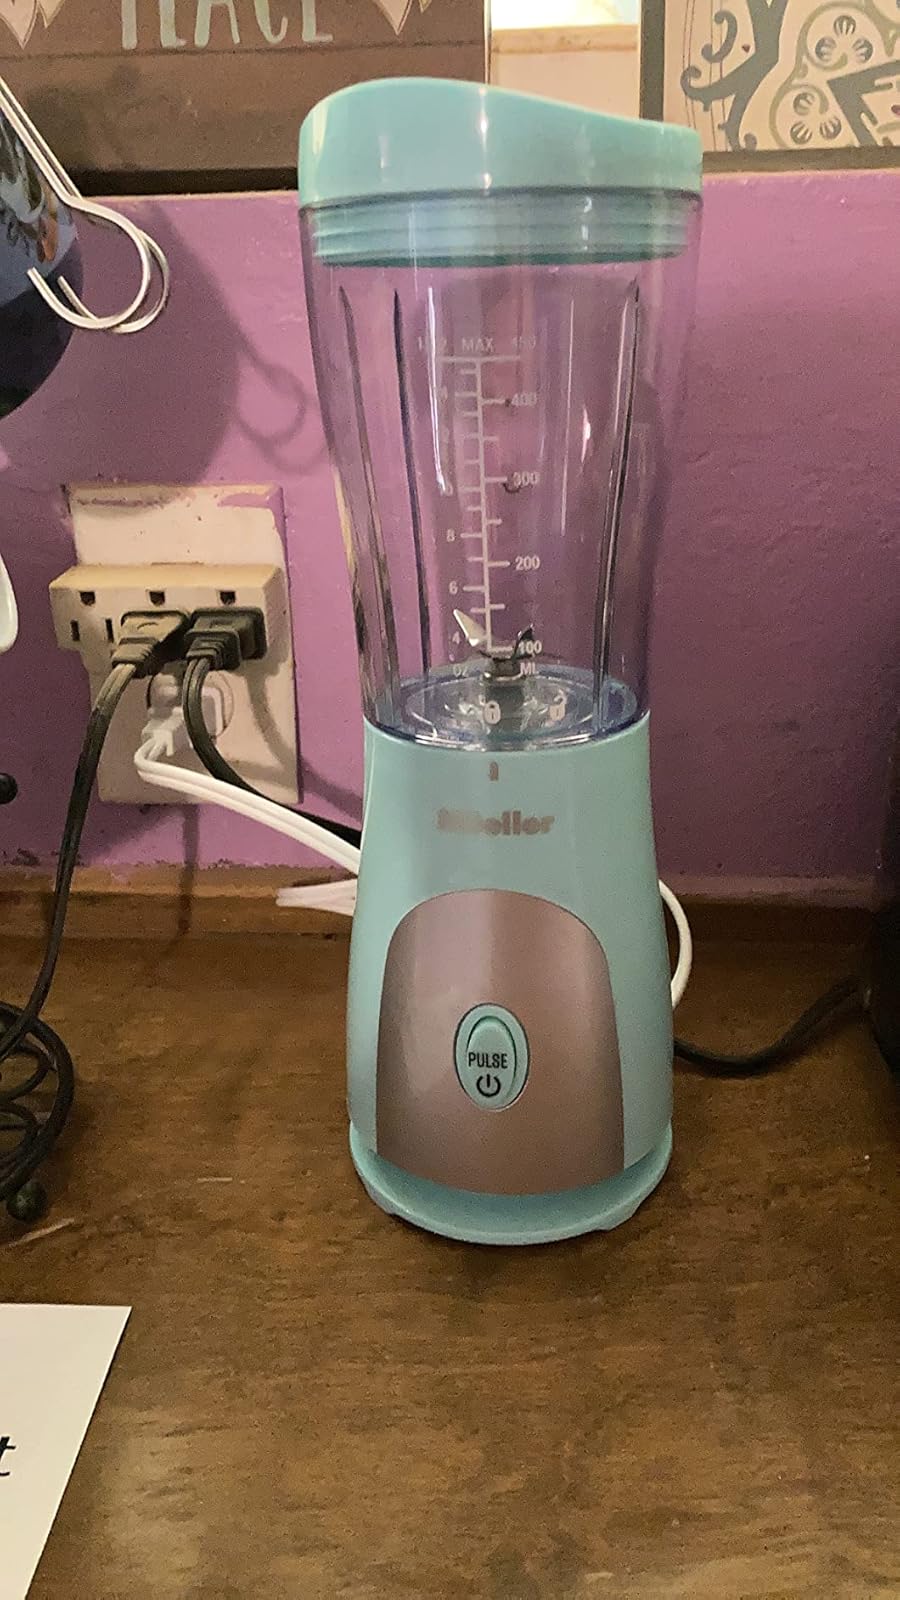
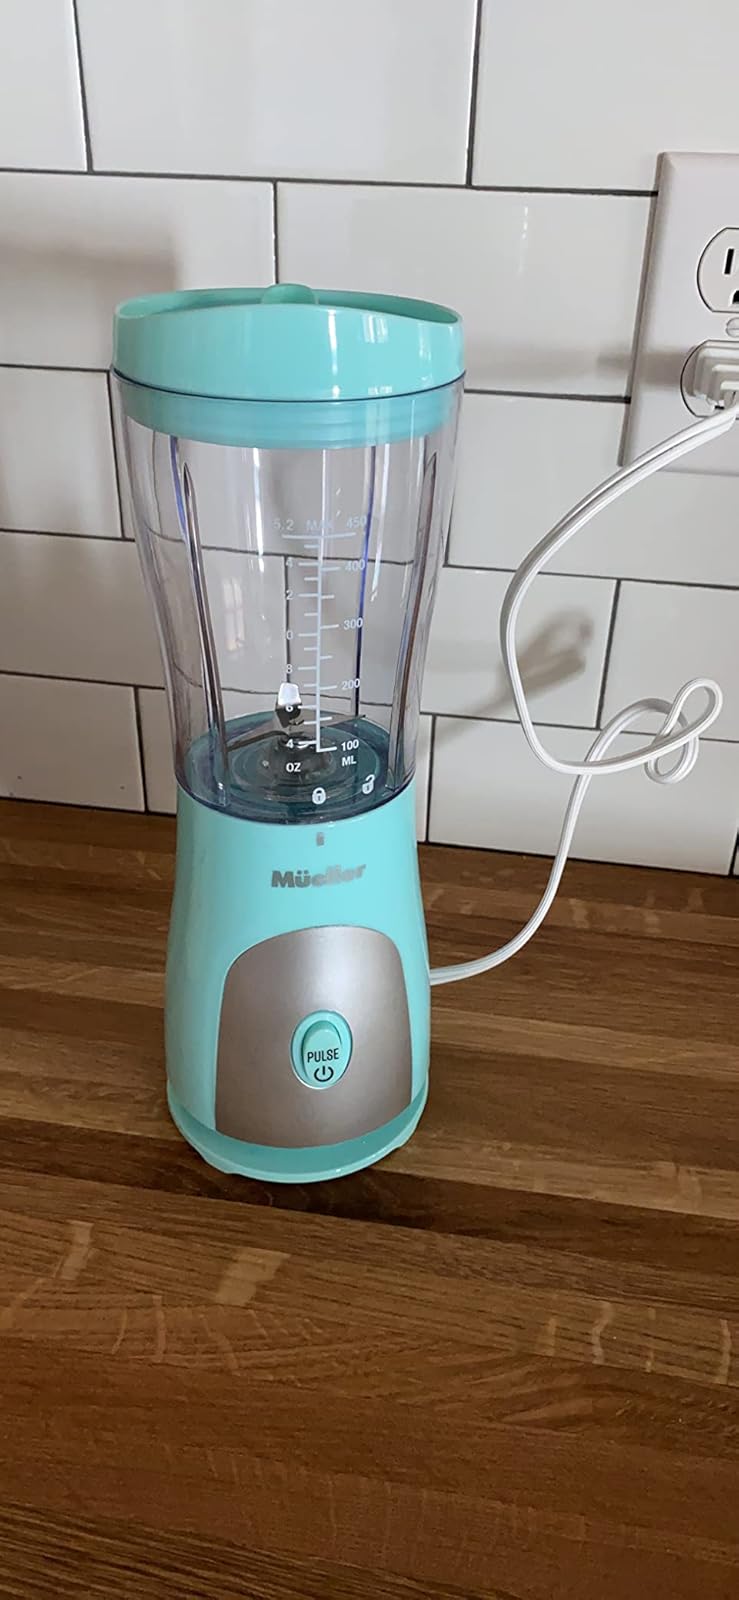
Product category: items_blender
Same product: yes